Moreland School

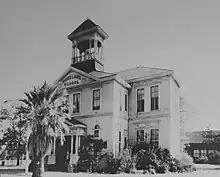
Moreland school ca. 1895

The Moreland School was established in 1851, as California's first rural school district. Initially, students received their education in private residences, under the guidance of the district's first educator, Charles La Follette and second teacher Abraham H. Featherman. The first public school building was the former residence of Zechariah Moreland. It was acquired for use as a school on November 13, 1852, through the efforts of the school's third teacher, Samuel Curtis Rogers for $350. Rogers taught from 1852 to 1854. In 1853, the district integrated into California's public school system and was designated as the "Santa Clara Township School District No. 2." Later in 1862, the school underwent a name change to become the Moreland School, in honor of its benefactor, Zechariah Moreland. The dwelling stood at the intersection of Payne and Saratoga Avenues, situated northeast of the venerable oak tree, officially christened "The Moreland Oak Tree" in August 1981.